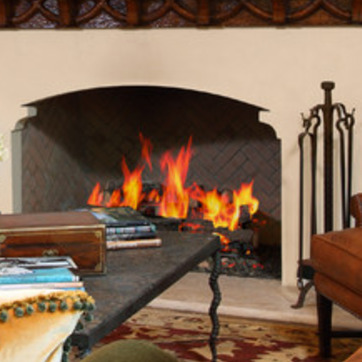
Material: other